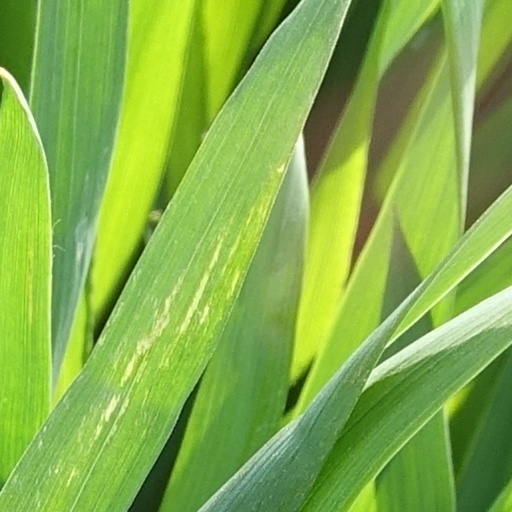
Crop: wheat